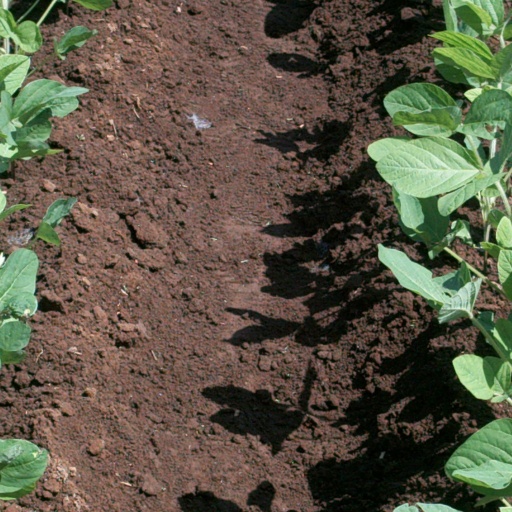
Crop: soybean